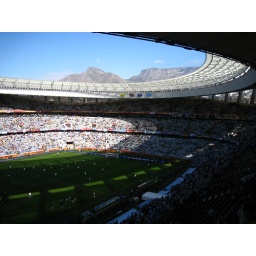
stadium & table mountain in background